Marko Bojić

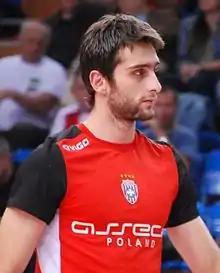

Marko Bojić (born ) is a Montenegrin volleyball player. He is part of the Montenegro men's national volleyball team. On club level he plays for Yeni Kızıltepe Spor Kulubü.